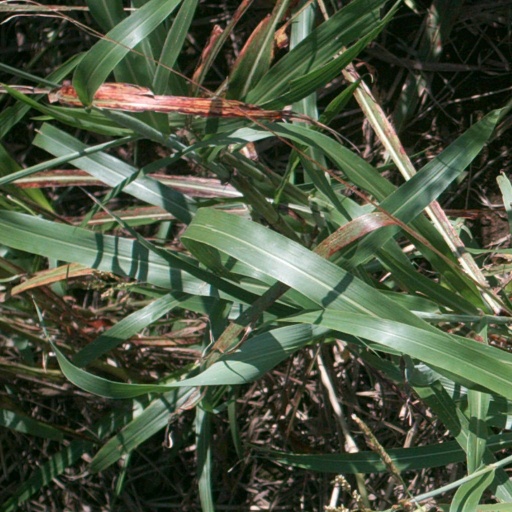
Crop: sorghum